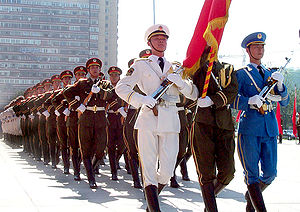
Kina / Militær
Folkets Befrielseshær
Kina er en suveræn stat i Østasien. Med en befolkning på knap 1,4 milliard mennesker, hvilket er ca. en femtedel af jordens befolkning, er det verdens mest folkerige land. Landet er en etpartistat, der er styret af Kinas kommunistiske parti med hovedsæde i hovedstaden Beijing.